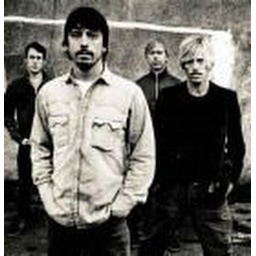
Foo fighters in black and white